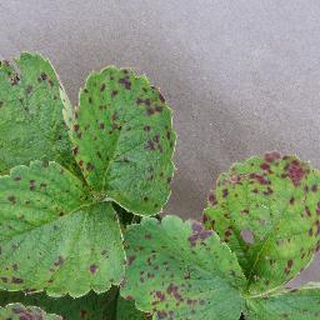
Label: strawberry_leaf_scorch